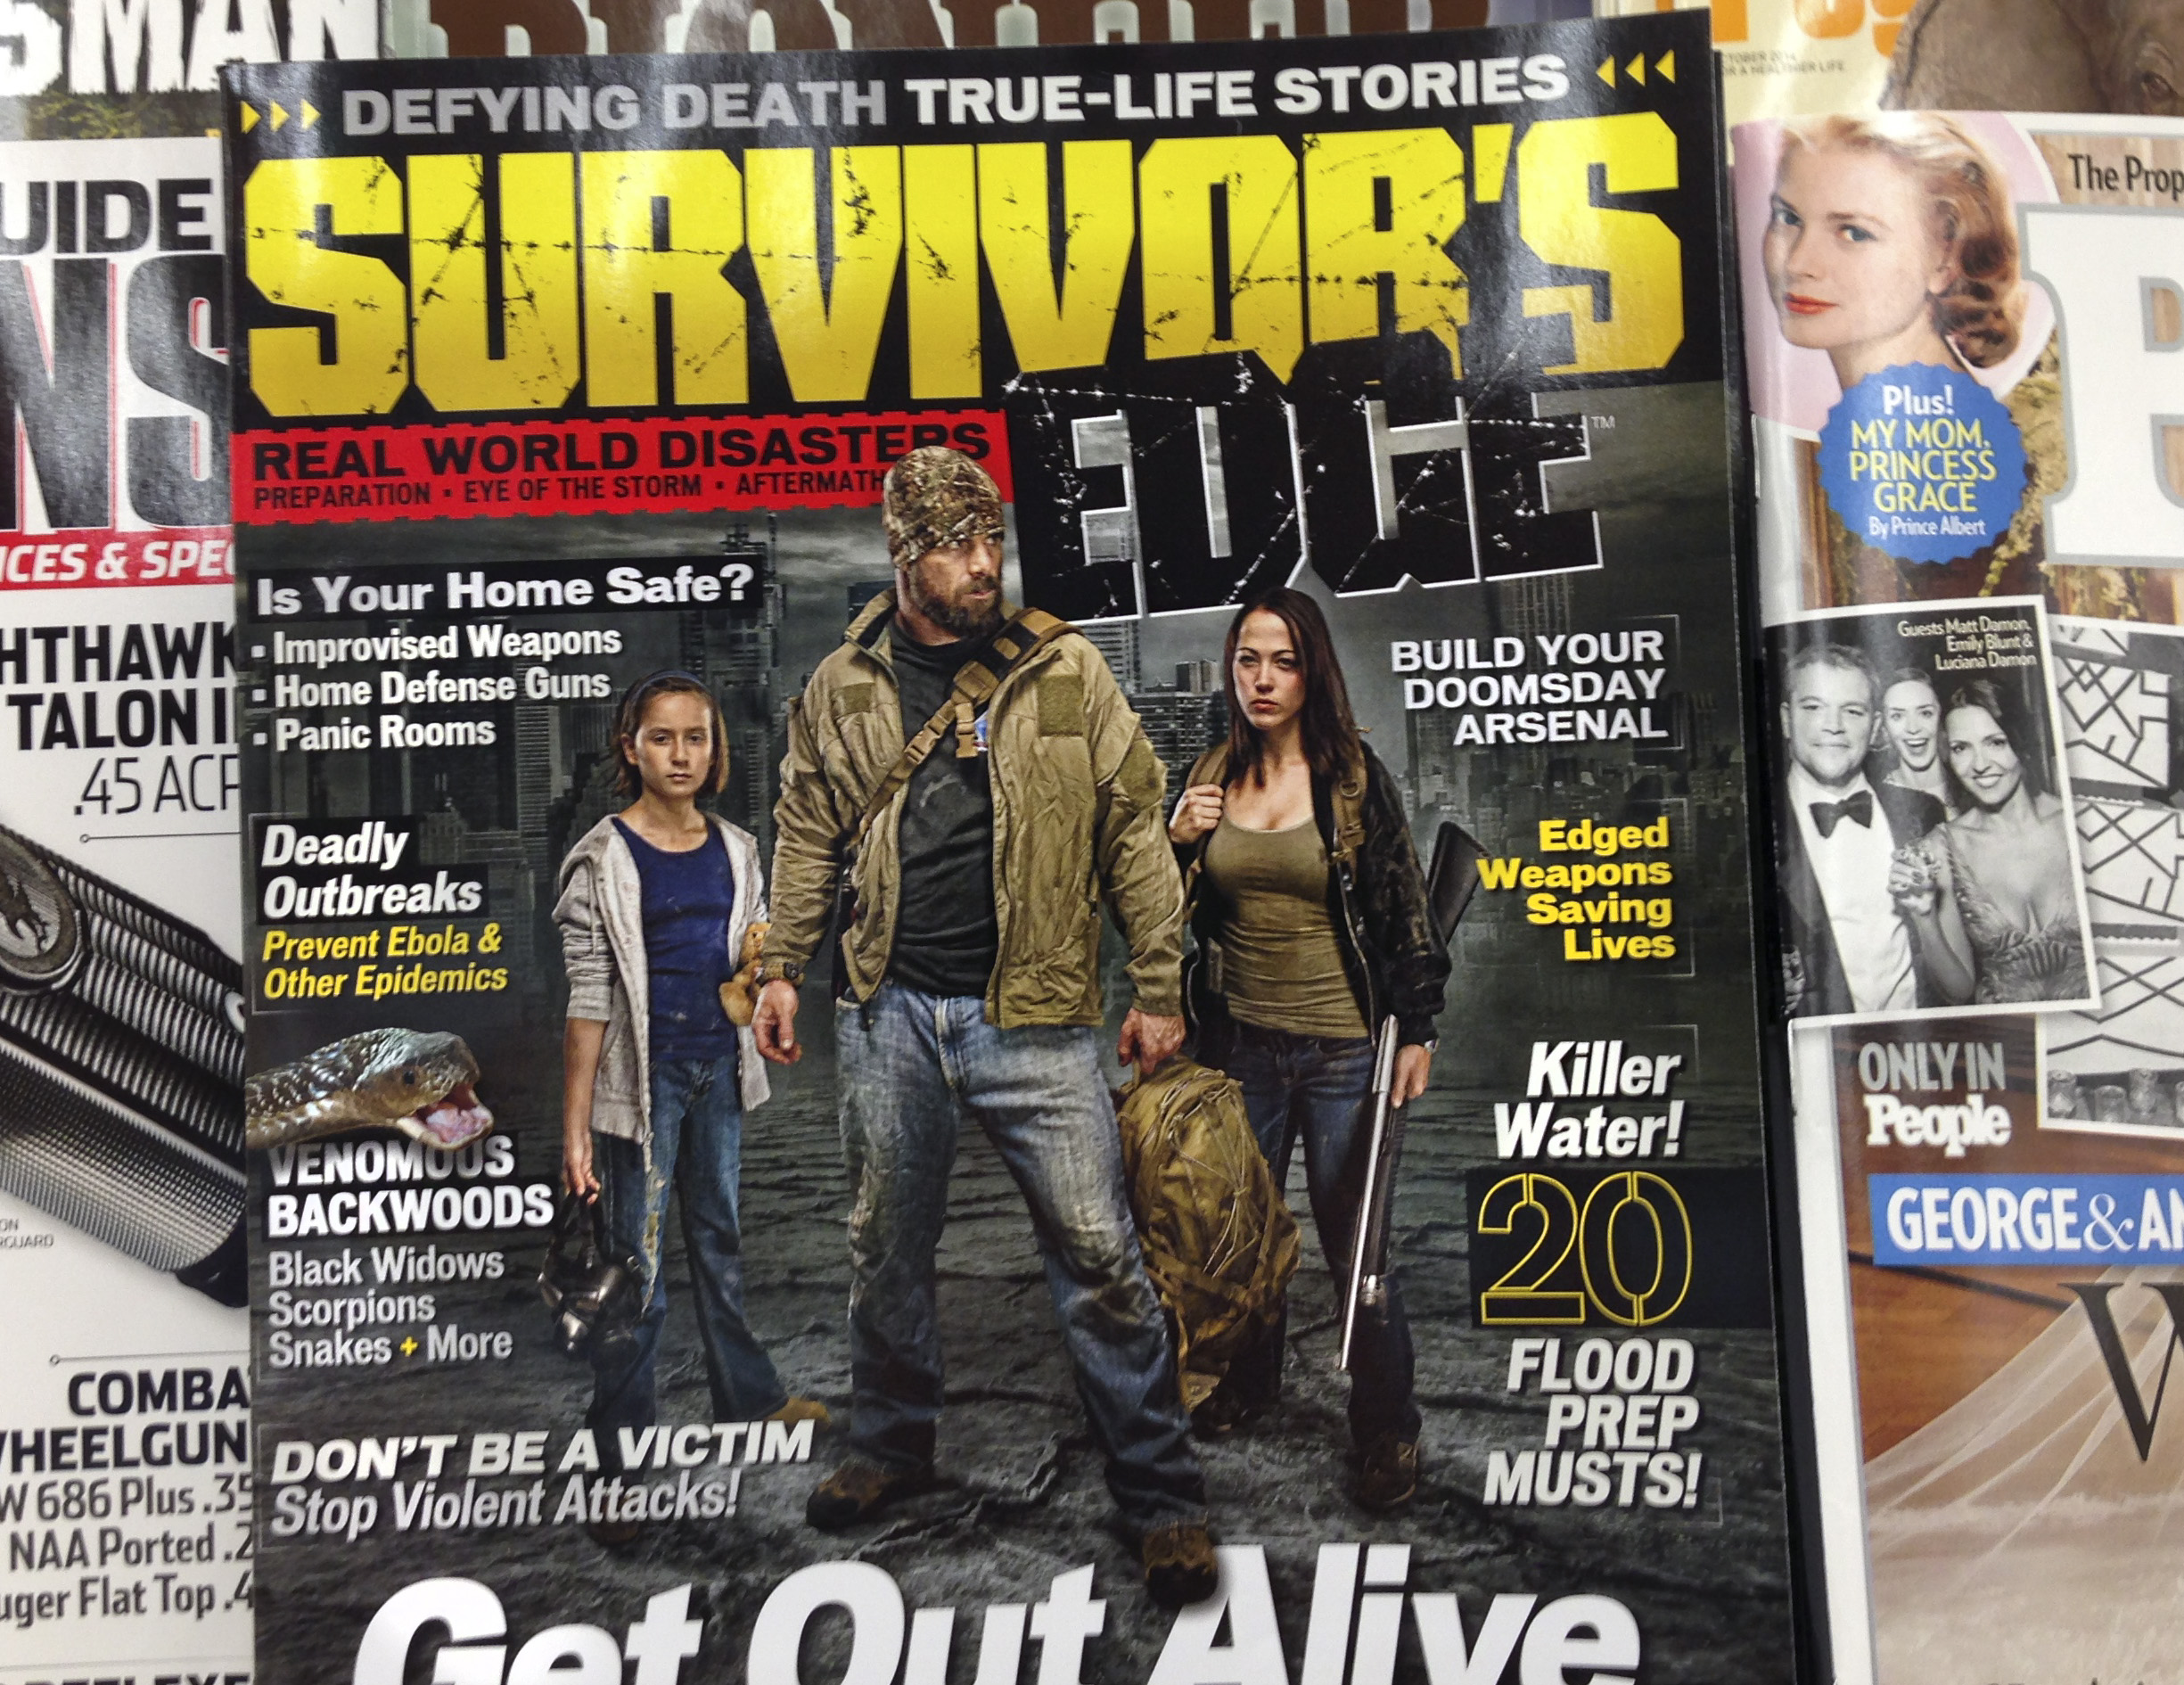
advertising, magazine, brand, fear, guns, paranoia, poster, selling, retail, survivors, frightened, comic book